Raintree County (novel)

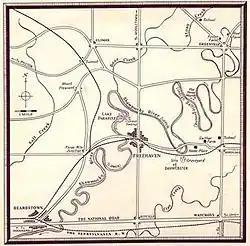
Map of Raintree County by illustrator John V. Morris, based on author's sketch

The novel, set in fictional Raintree County, Indiana, is essentially in two parts; before the Civil War and after. It spans the 19th century history of the United States, from the pre-Civil War westward expansion, to the debate over slavery, to the Civil War, to the Industrial Revolution and the Labor Movement which followed. The book is often surreal, with dream sequences, flashbacks and departures from the linear narrative. It has been described as an effort to mythologize the history of America, which to a great degree it succeeds in doing through the eyes and the commentary of John Shawnessy. For example, a number of turning points in John's life seem to coincide with Fourth of July celebrations.